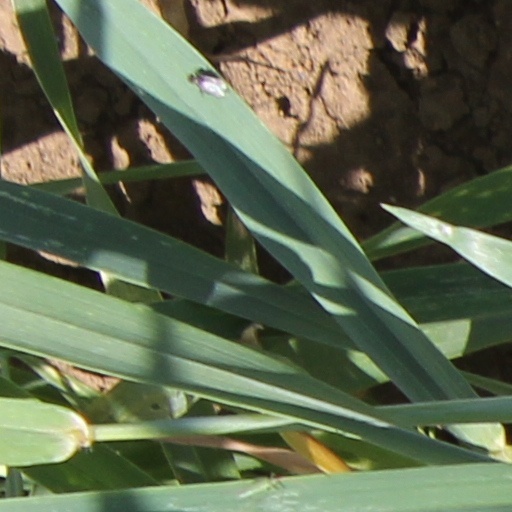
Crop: wheat